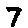
Label: 7